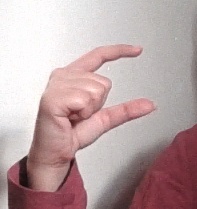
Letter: dal